Bob Livingston (musician)

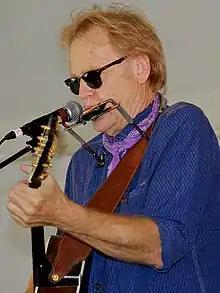
Livingston performing in 2011

Bob Livingston (born Robert Lynn Livingston November 26, 1948) is an American singer-songwriter, guitarist, bass player, and a founding member of The Lost Gonzo Band. Livingston was a key figure in the "Cosmic Cowboy", progressive country and outlaw country movements that distinguished the Austin, Texas music scene in the 1970s. Over the years, Bob Livingston has gained a reputation as a band leader, solo artist, session musician and sideman in folk, Americana and country music. He has toured without stop for 47 years, and is one of the most experienced and world traveled musicians in all of Texas music. Livingston's CD, "Gypsy Alibi", released by New Wilderness Records in 2011, won the "Album of the Year" at the Texas Music Awards. In January 2016, Livingston was inducted into the "Texas Music Legends Hall of Fame" in 2016 and into the "West Texas Music Walk of Fame" in 2018"." Howlin' Dog Records released Livingston's latest CD, "Up The Flatland Stairs", January 10, 2018.